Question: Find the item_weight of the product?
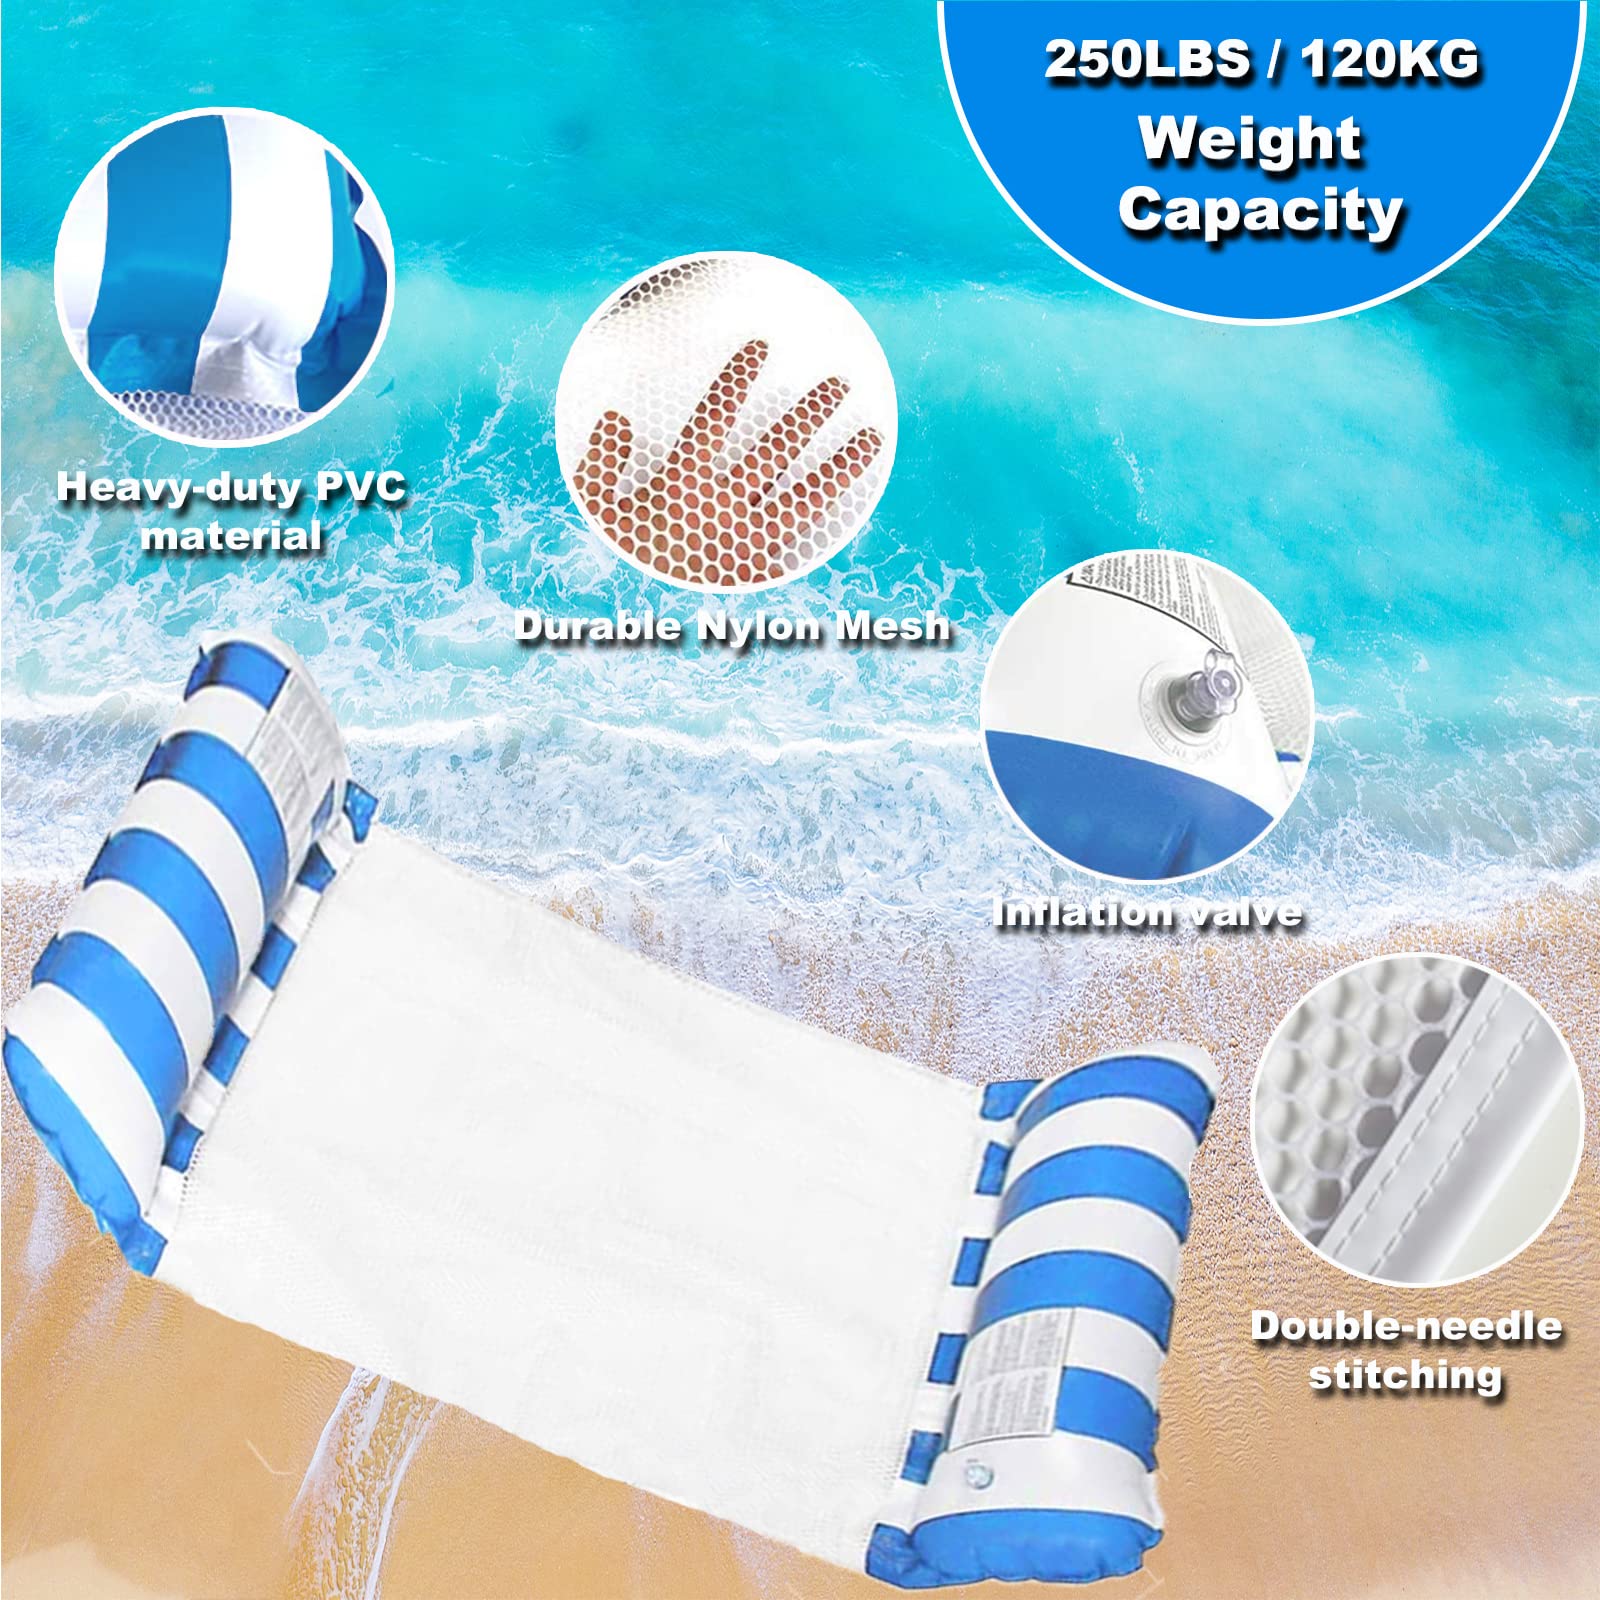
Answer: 250.0 pound